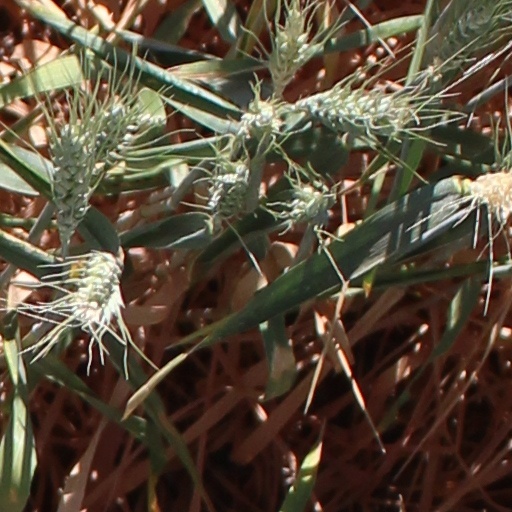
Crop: wheat